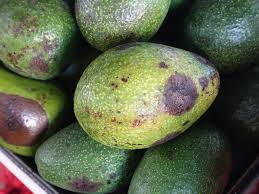
Label: Avocado